Dutch Reformed Church, Alexandria

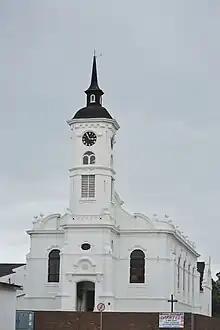

The Dutch Reformed Church is a place of worship of the Dutch Reformed Church in Alexandria, South Africa. It was declared a Provincial Heritage Site in 1987.